Beijing Olympic Village

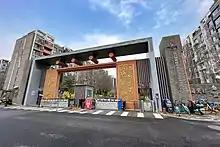
West gate of the west wing

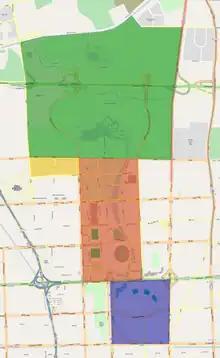
Colored map of the Olympic Green. The Olympic Village is highlighted in yellow.

The Beijing 2008 Summer Olympics Village is a complex of high-rise apartments in Beijing, China, which were opened to the public on July 27, 2008 and closed on August 27, 2008, in conjunction with the 2008 Summer Olympics. As an Olympic Village, it hosted the competitors and their coaches during the event.